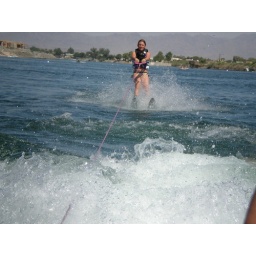
water skiing in the colorado river i &amp;lt;3 water skiing